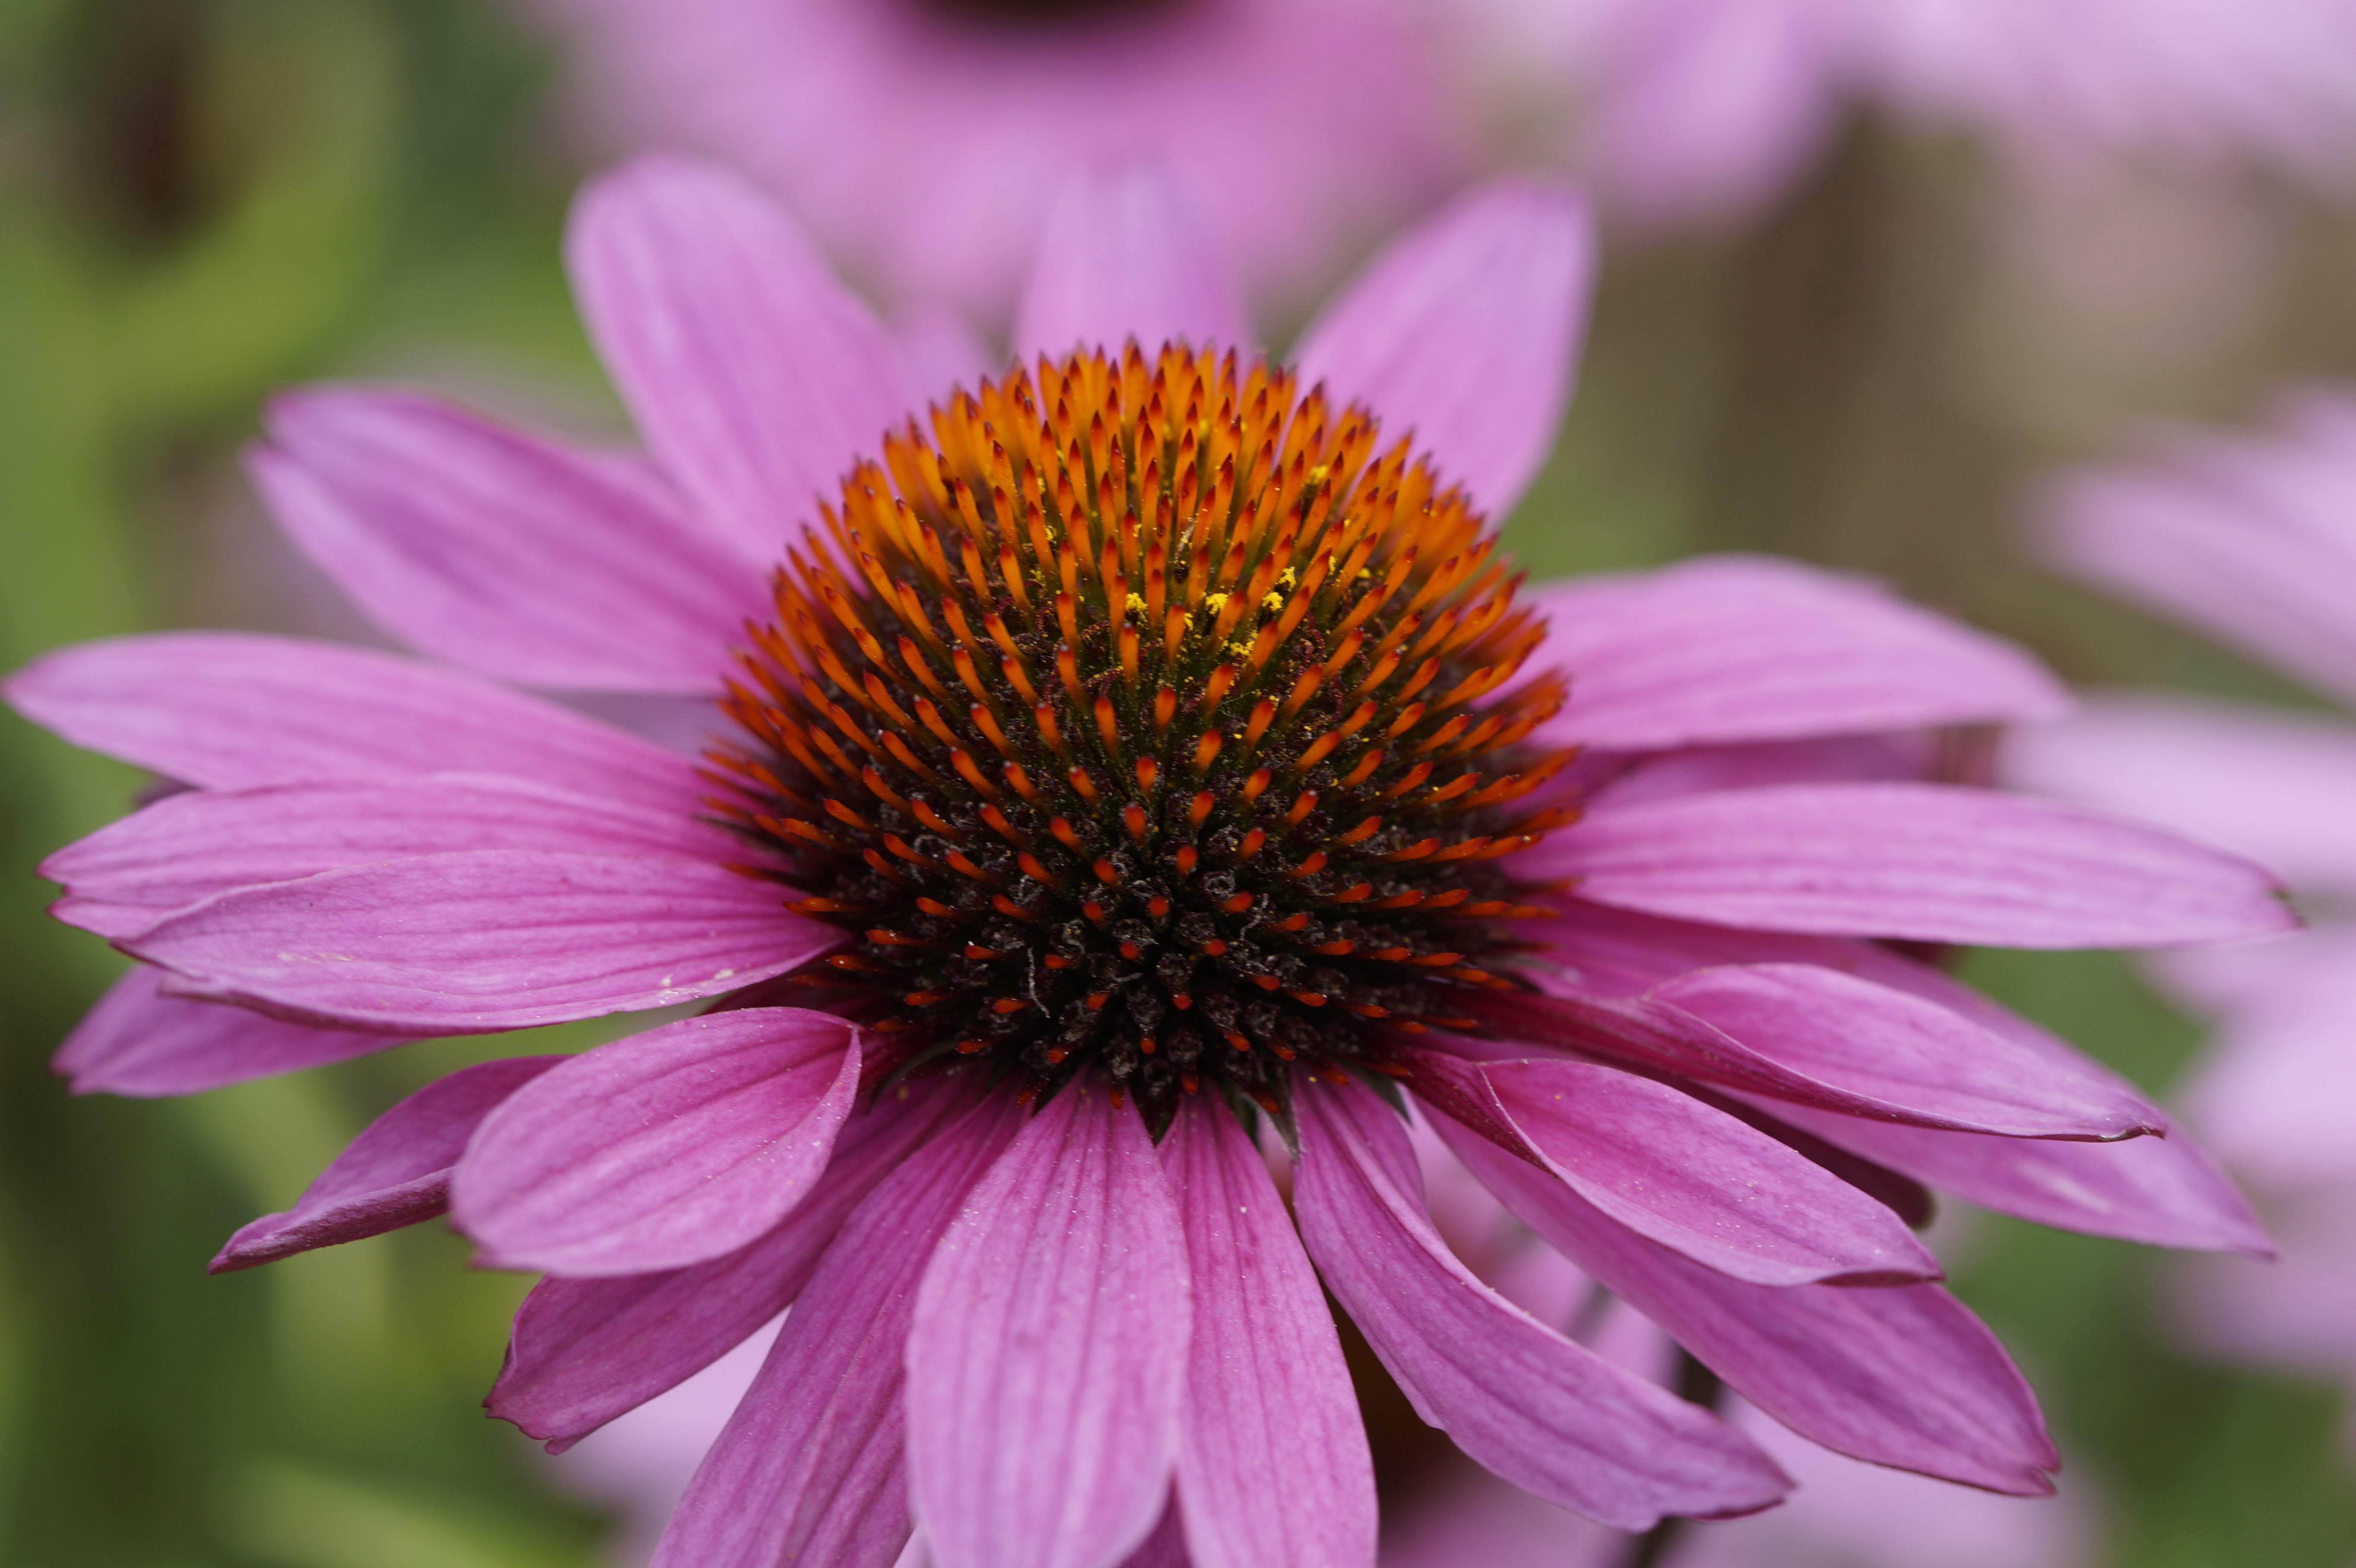
blossom, plant, flower, purple, petal, bloom, summer, garden, close, flora, wildflower, close up, coneflower, flower garden, purple flower, macro photography, flowering plant, daisy family, summer flower, purple coneflower, annual plant, plant stem, land plant